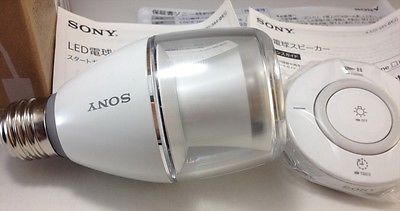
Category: lamp